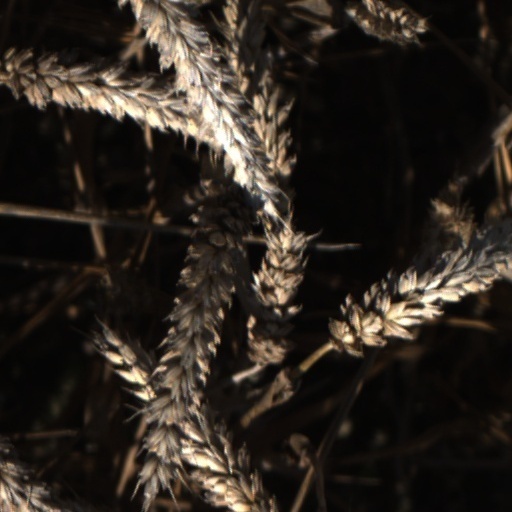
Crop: wheat